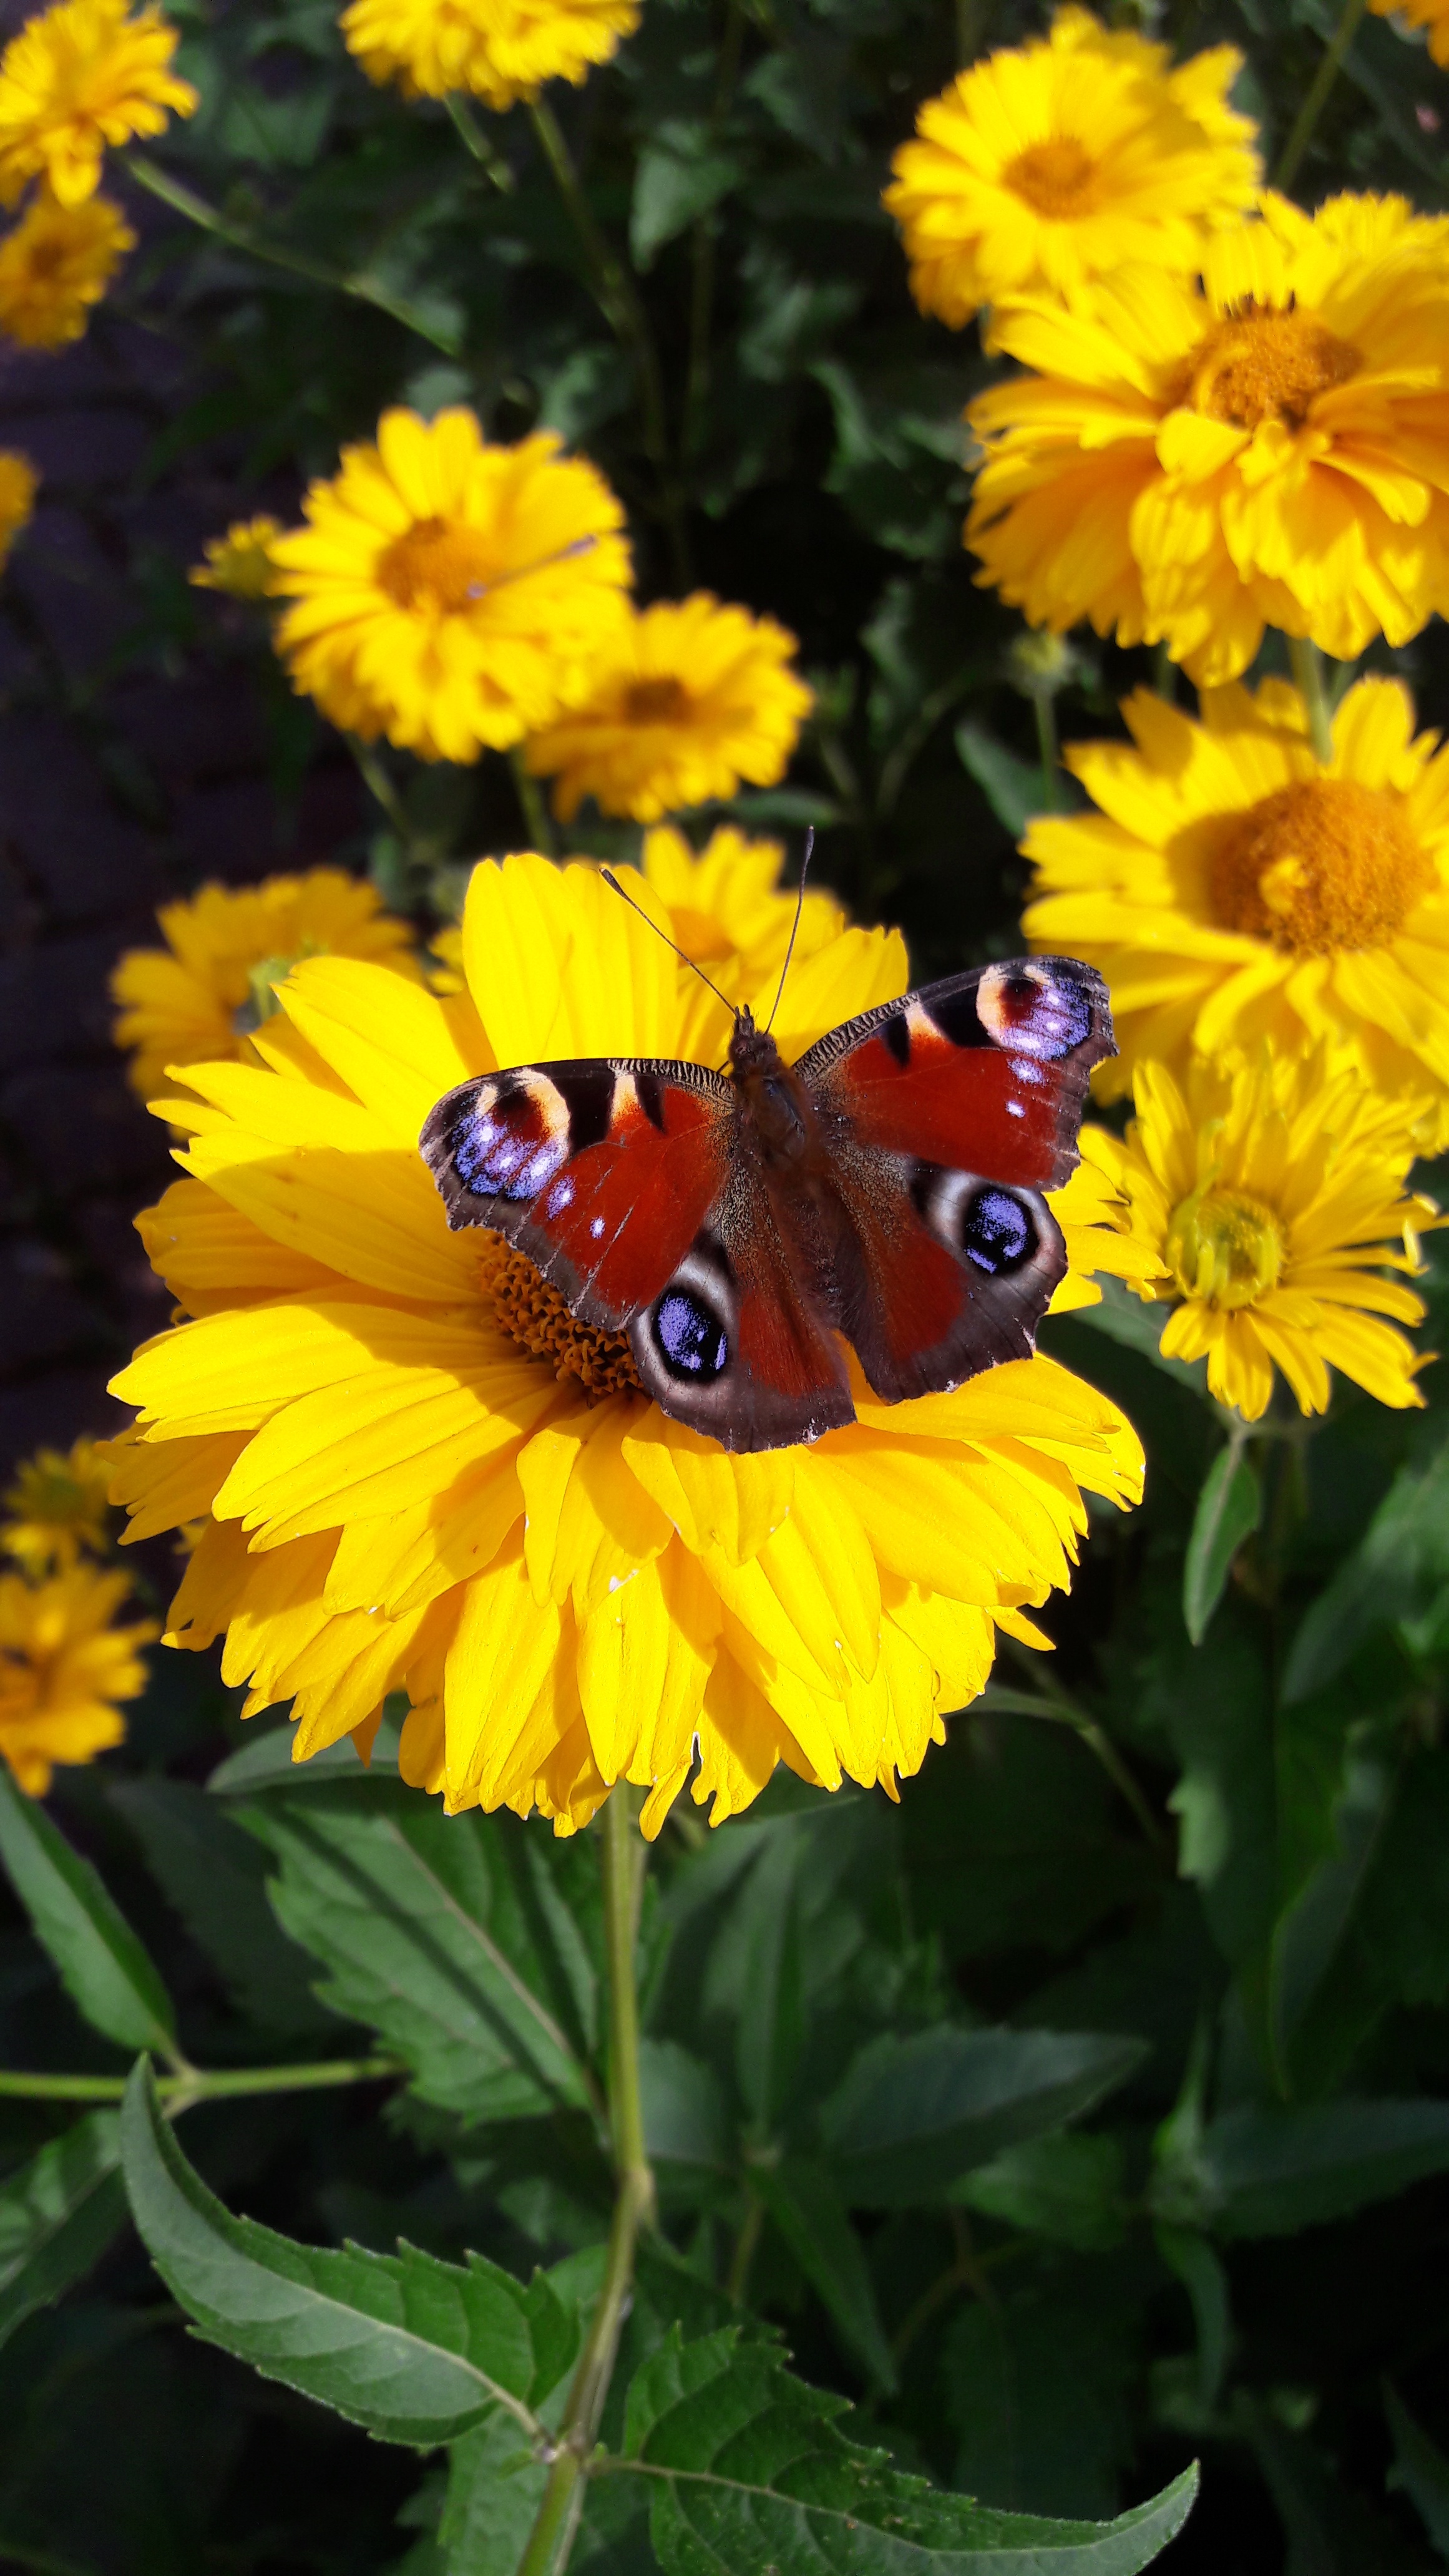
nature, plant, white, meadow, flower, bloom, honey, summer, pollen, spring, herb, insect, macro, botany, butterfly, yellow, garden, closeup, flora, fauna, invertebrate, wildflower, flowers, beekeeper, petals, bee, insects, dandelions, beauty, may, wasp, bumblebee, zucchini, nectar, bees, macro photography, vegetable garden, greens, flowers of the field, flowering plant, daisy family, a yellow flower, flying insect, collects nectar, annual plant, land plant, moths and butterflies